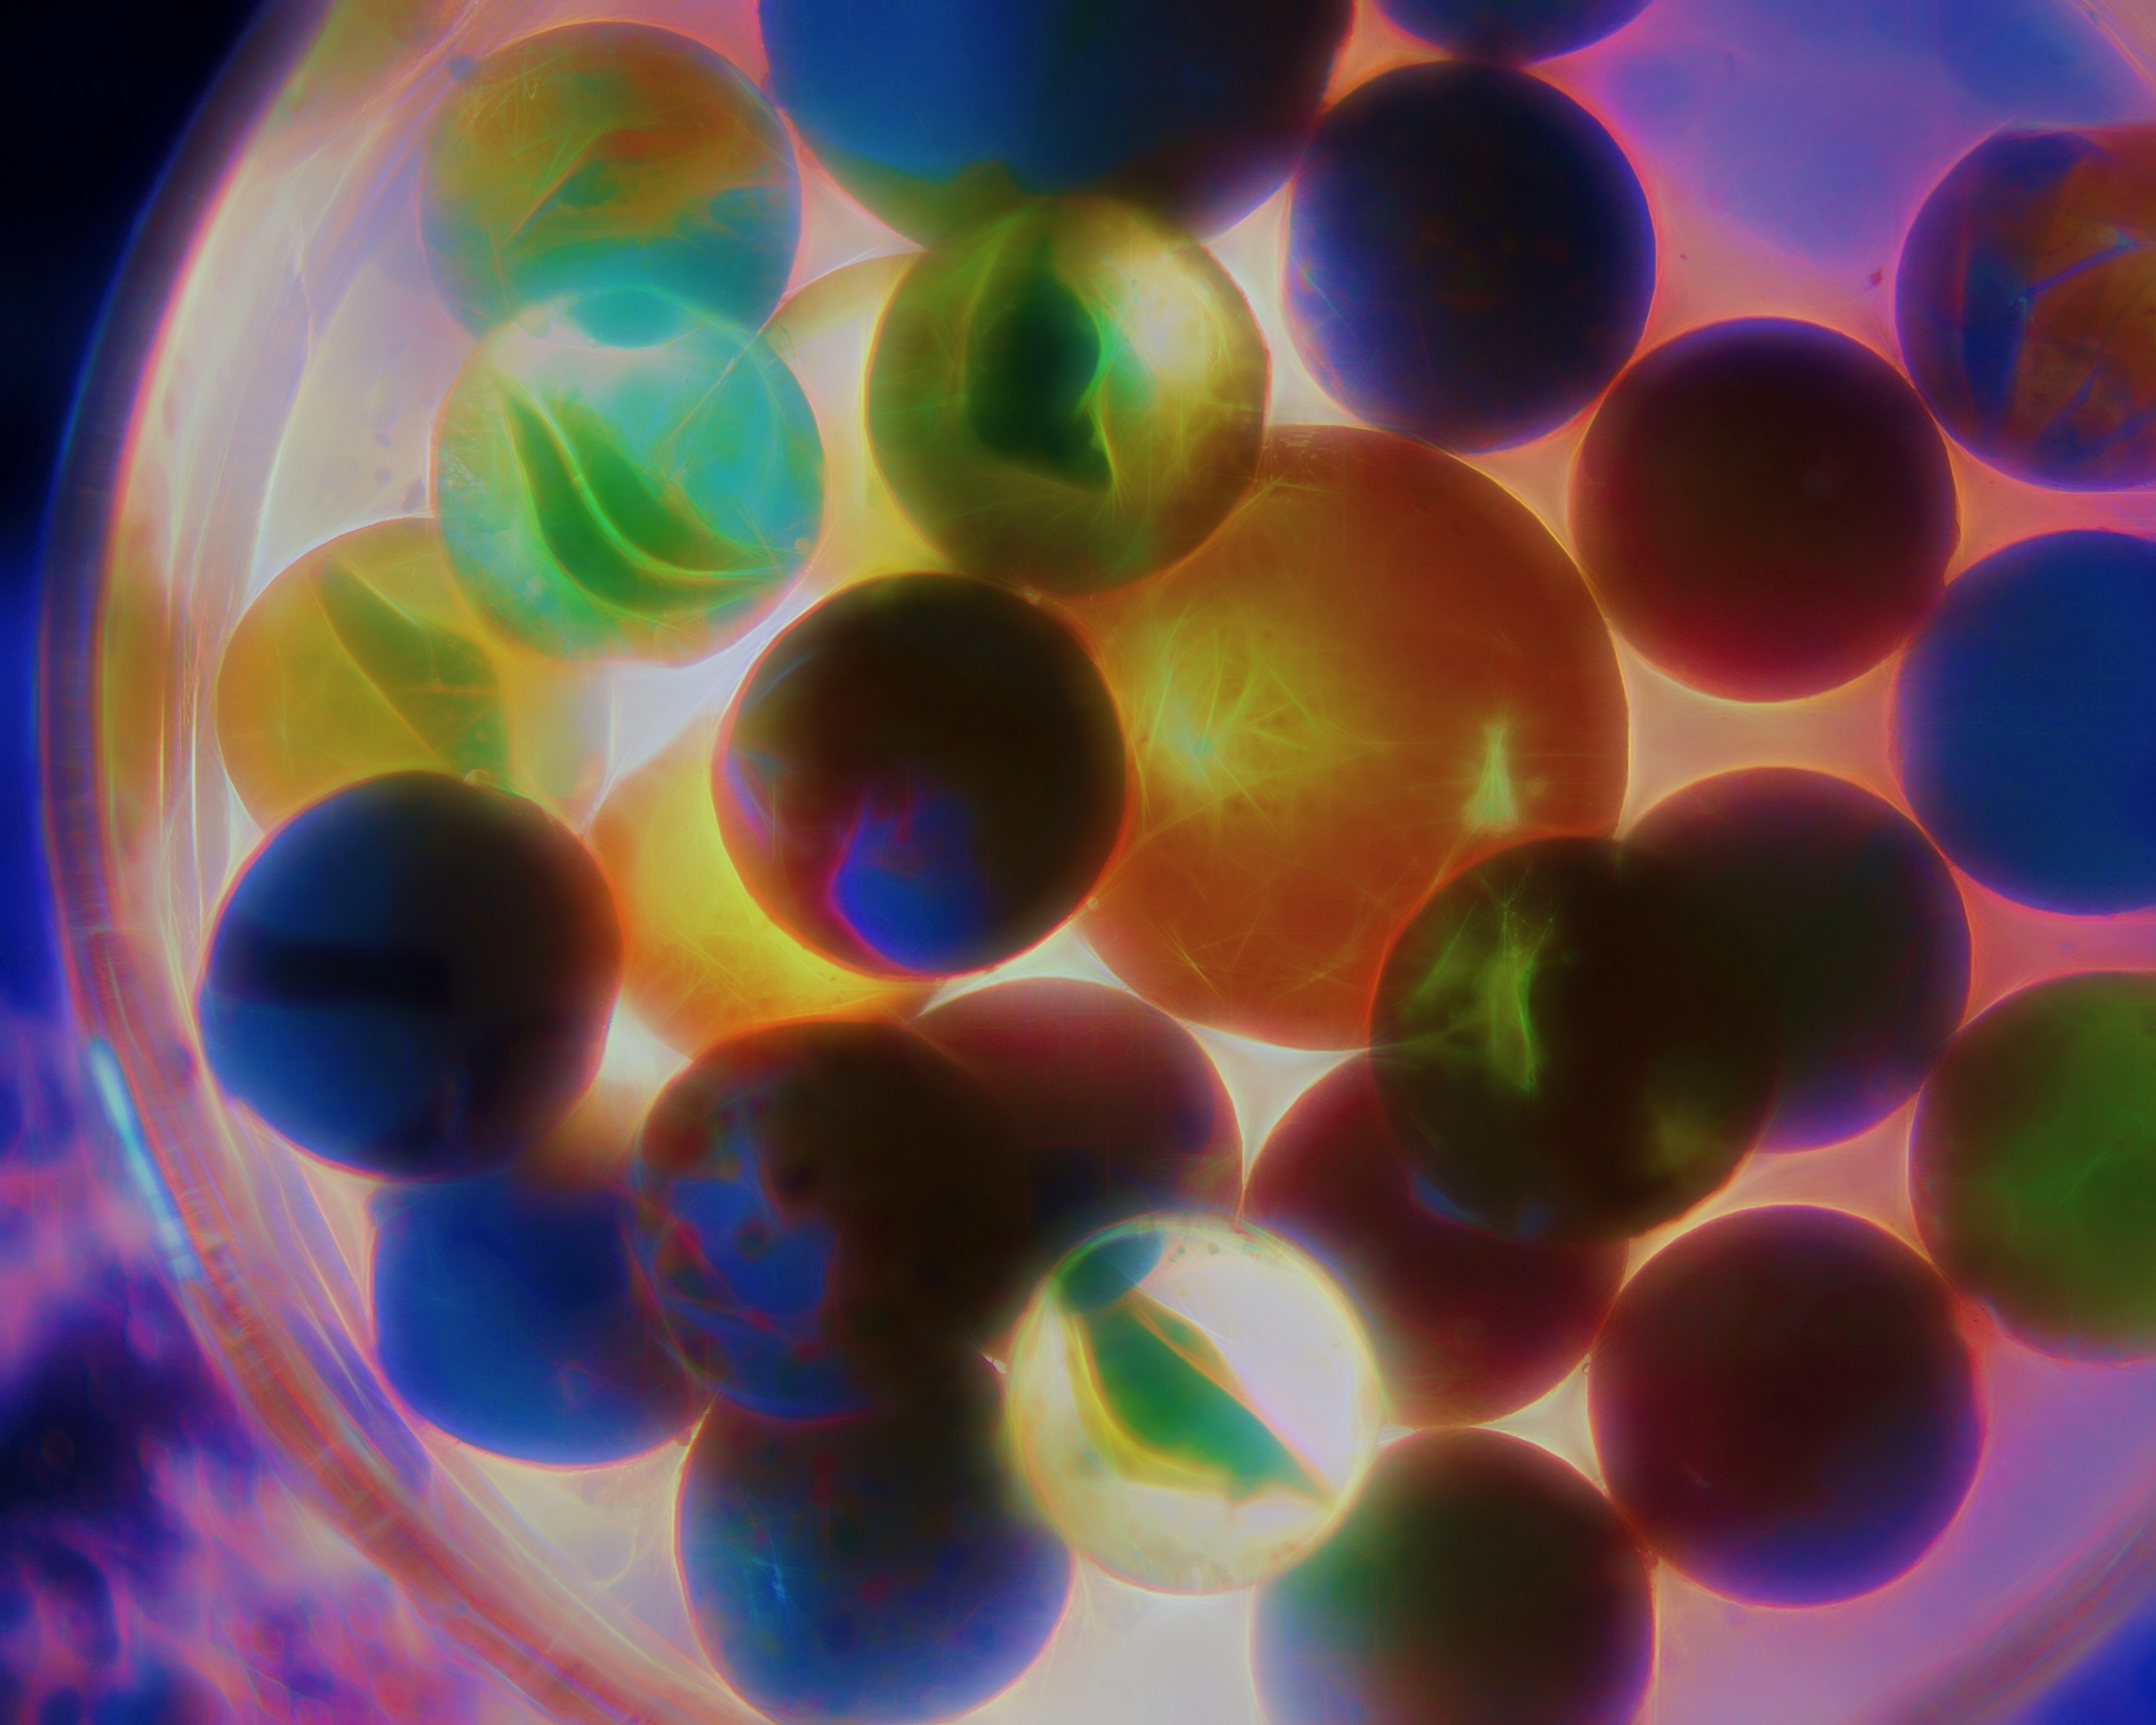
light, abstract, texture, flower, petal, number, stone, decoration, pattern, line, green, reflection, color, paint, glow, blue, colorful, toy, modern, circle, surface, futuristic, light painting, art, fantastic, background, drawing, creativity, design, bright, marbles, sphere, fantasy, magic, exhibition, vibrant, shape, magical, backdrop, effect, wonderful, macro photography, computer wallpaper, liquid bubble, fractal art, wonderfully